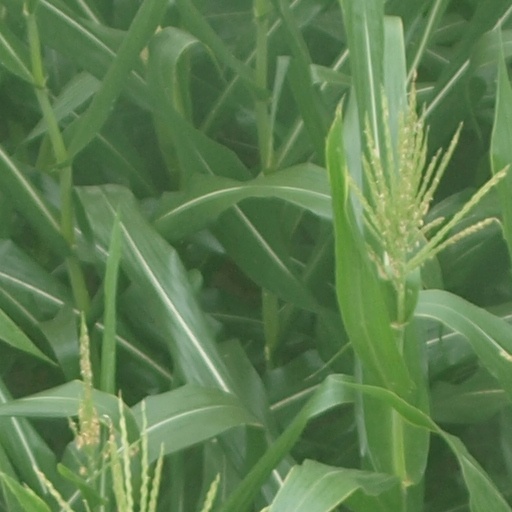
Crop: maize; corn